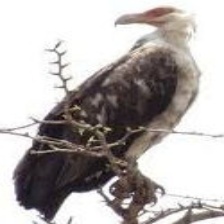
Species: PALM NUT VULTURE
Scientific name: GYPOHIERAX ANGOLENSIS
ImageNet parent category: vulture